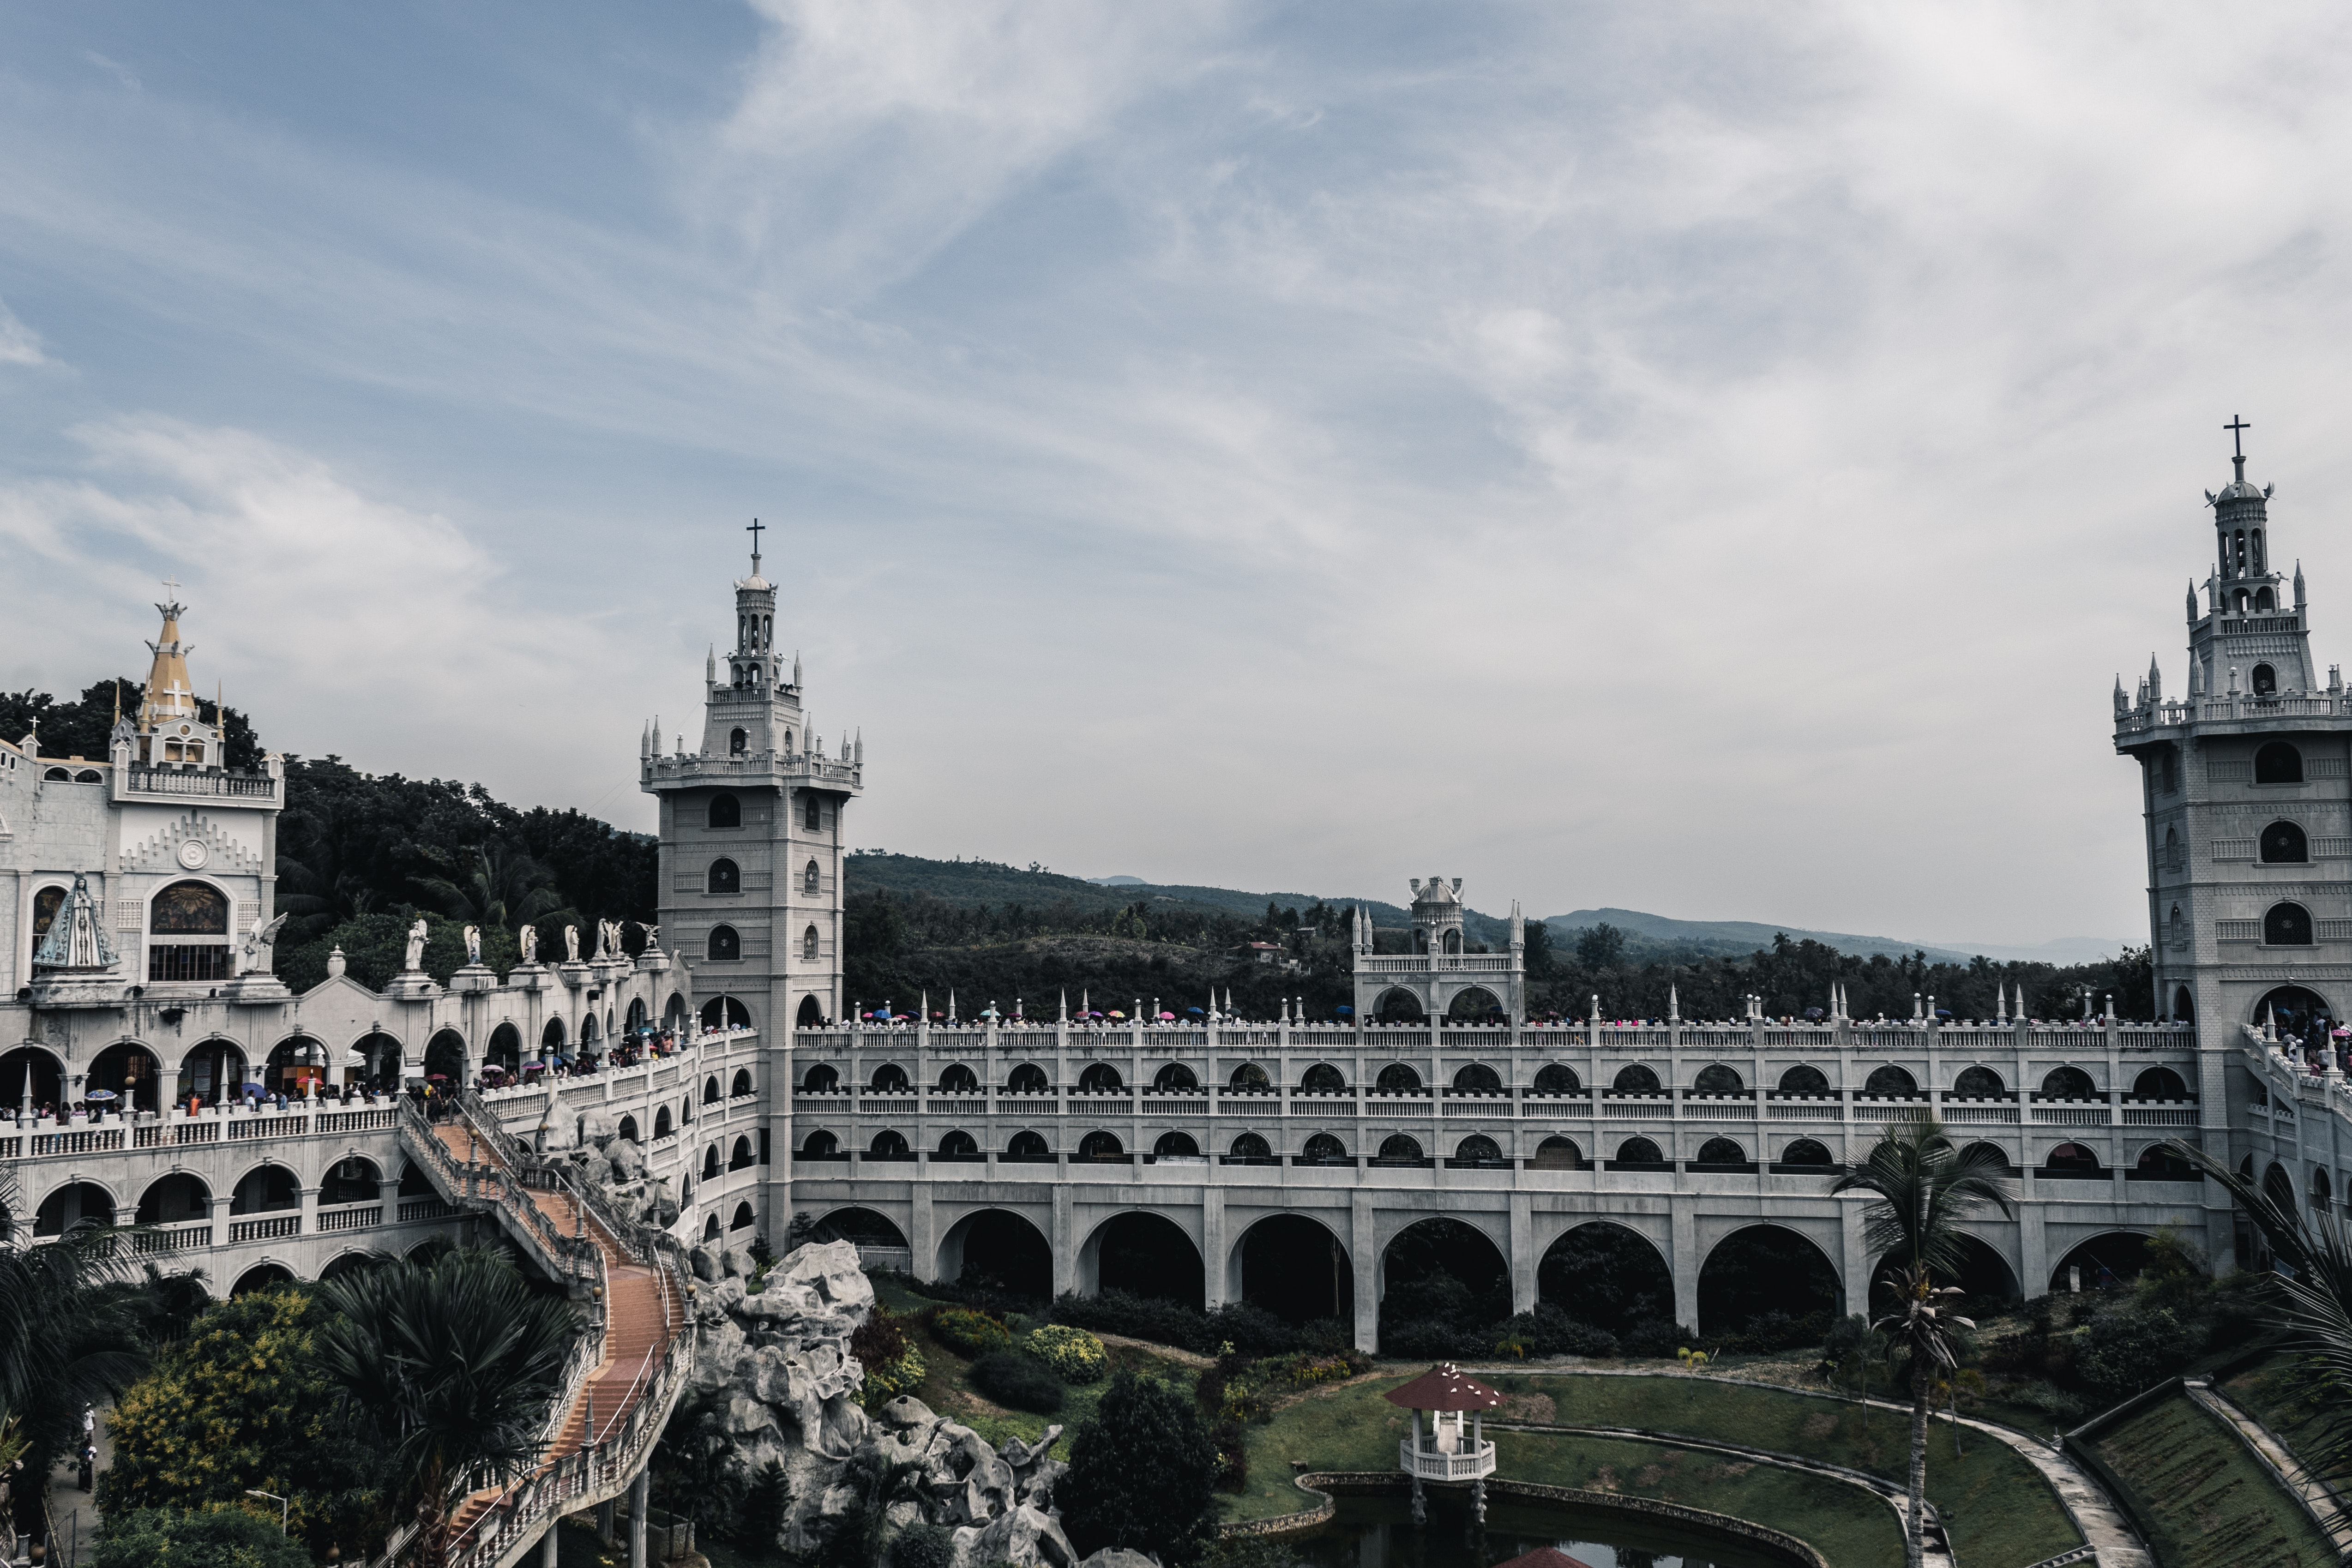
landmark, architecture, sky, building, city, palace, historic site, cloud, tourism, photography, tower, tourist attraction, medieval architecture, castle, arch, vacation, town square, facade